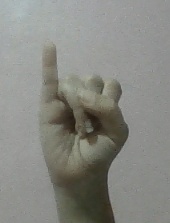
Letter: meem